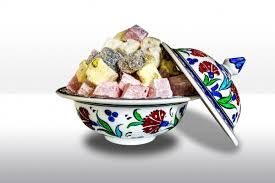
Yemek: lokum